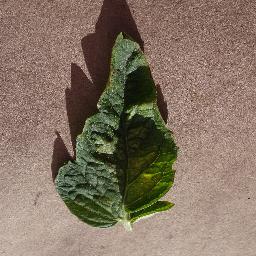
Label: Tomato___Spider_mites Two-spotted_spider_mite